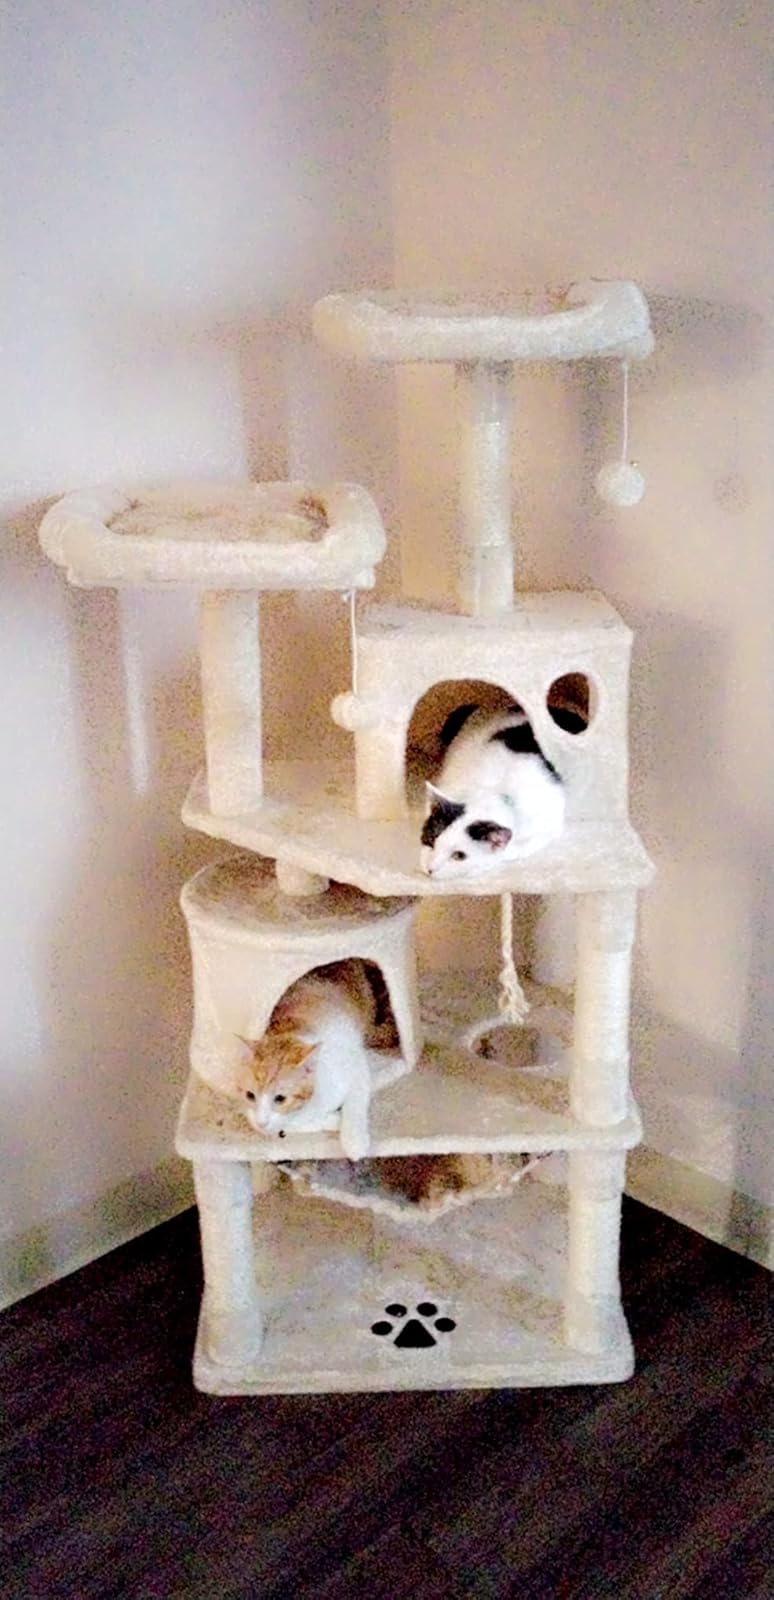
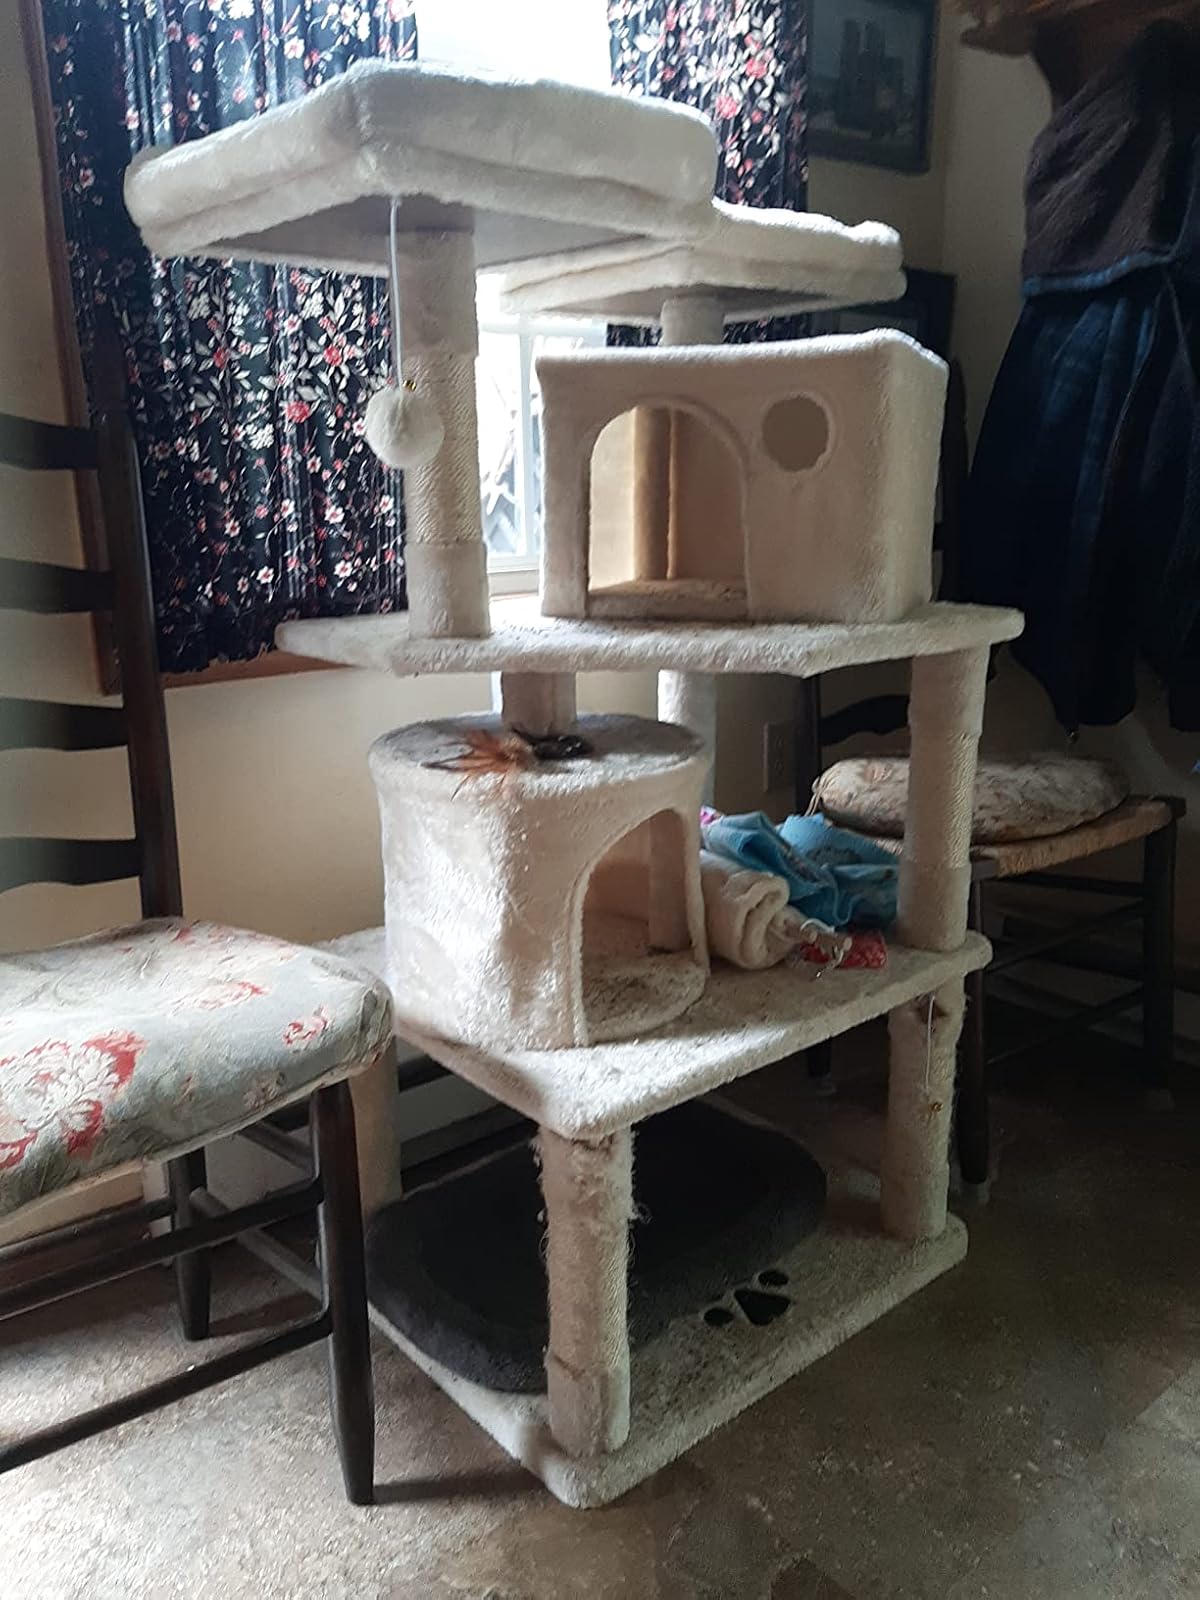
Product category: items_cat tree
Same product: yes